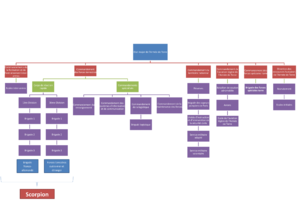
Organisation de l'Armée de terre française selon le plan Au contact présenté en mai 2015.
« Au contact » est le nom donné au plan de réorganisation de l'Armée de terre française à la suite des attentats de janvier 2015 en région parisienne. Ce dernier a été présenté par le général d'armée Jean-Pierre Bosser, chef d'état-major de l'Armée de terre en mai 2015. Il doit notamment permettre à l'Armée de terre de faire face à un déploiement inédit sur le territoire français : jusqu'à 10 000 hommes dans le cadre de l'opération Sentinelle, là où le plan Vigipirate n'en mobilisait que 1 000 avant les attentats.